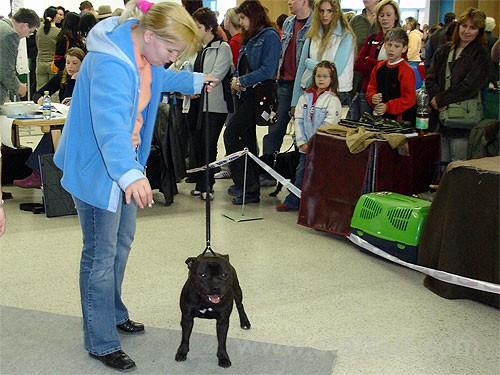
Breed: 203-n000015-Staffordshire_bullterrier